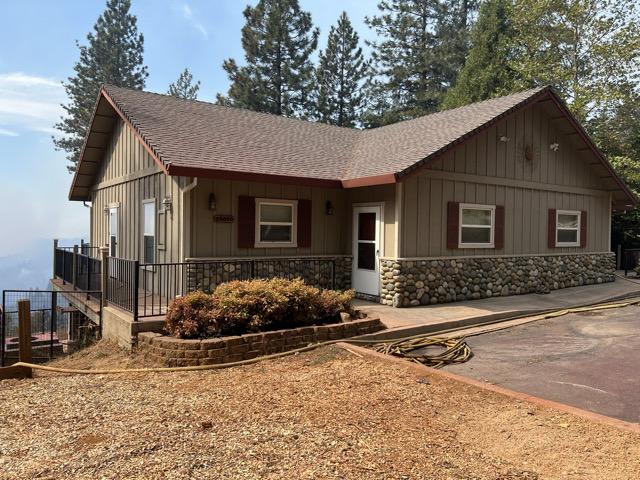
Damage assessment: no_damage